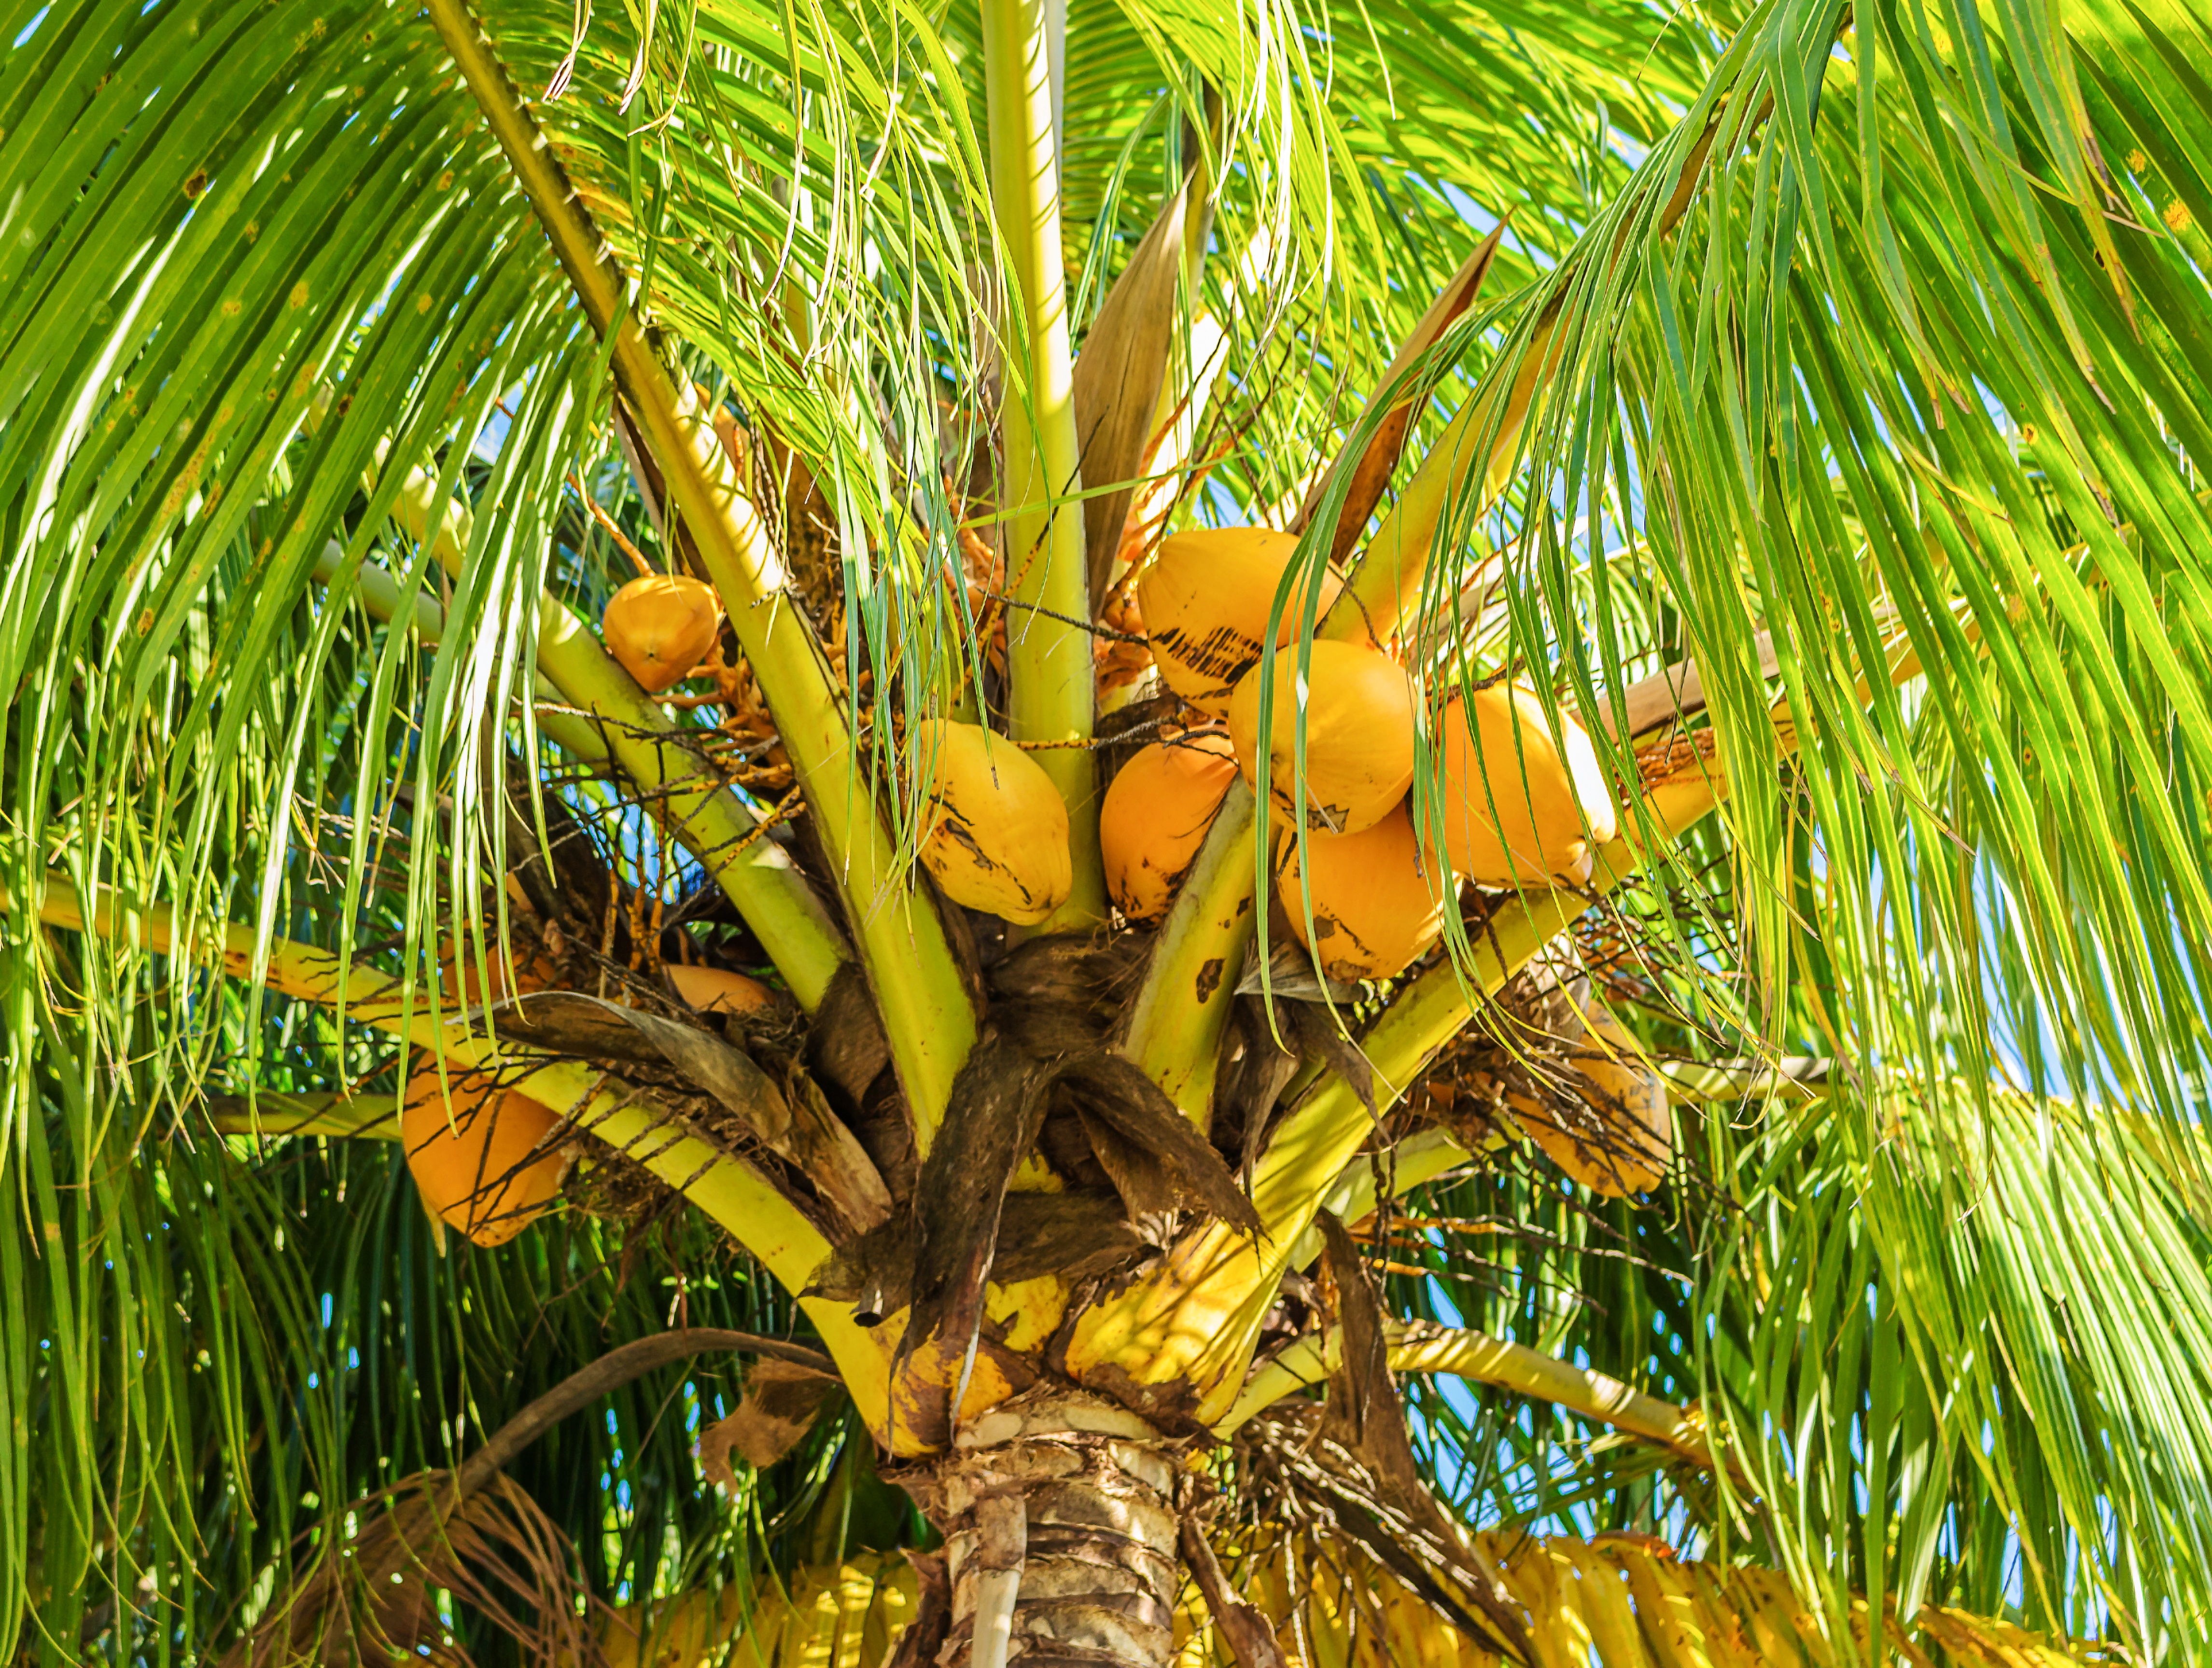
tree, branch, plant, fruit, flower, food, jungle, produce, tropical, botany, flora, coconut, tropical fruit, tropics, coconut tree, date palm, coconut palm, grass family, woody plant, land plant, arecales, palm family, elaeis